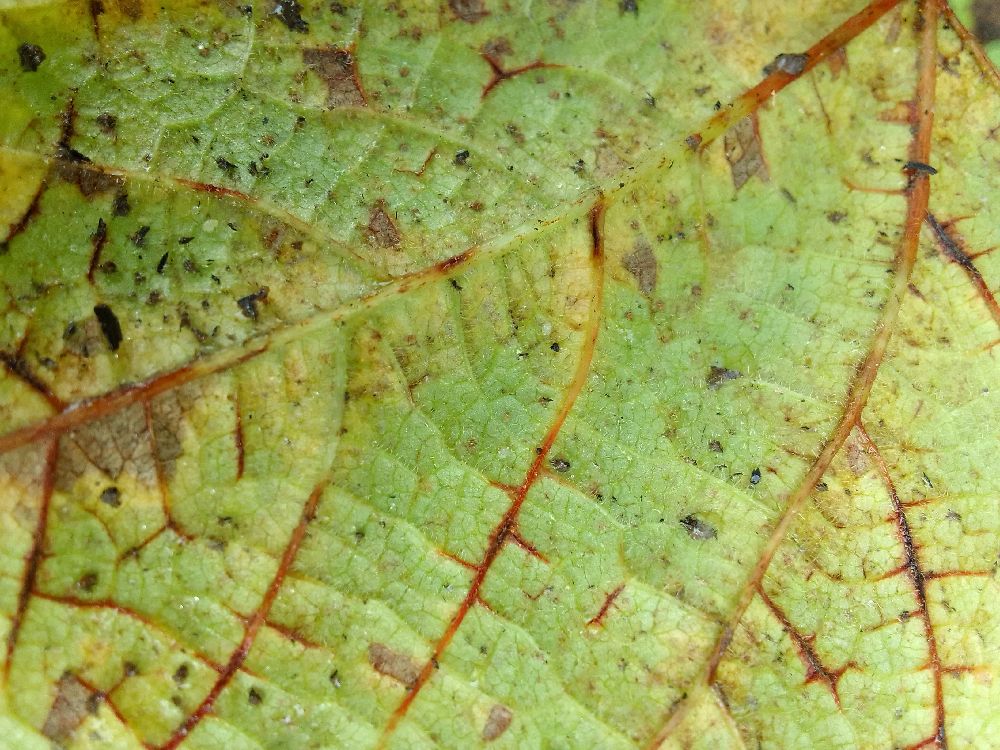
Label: anthracnose